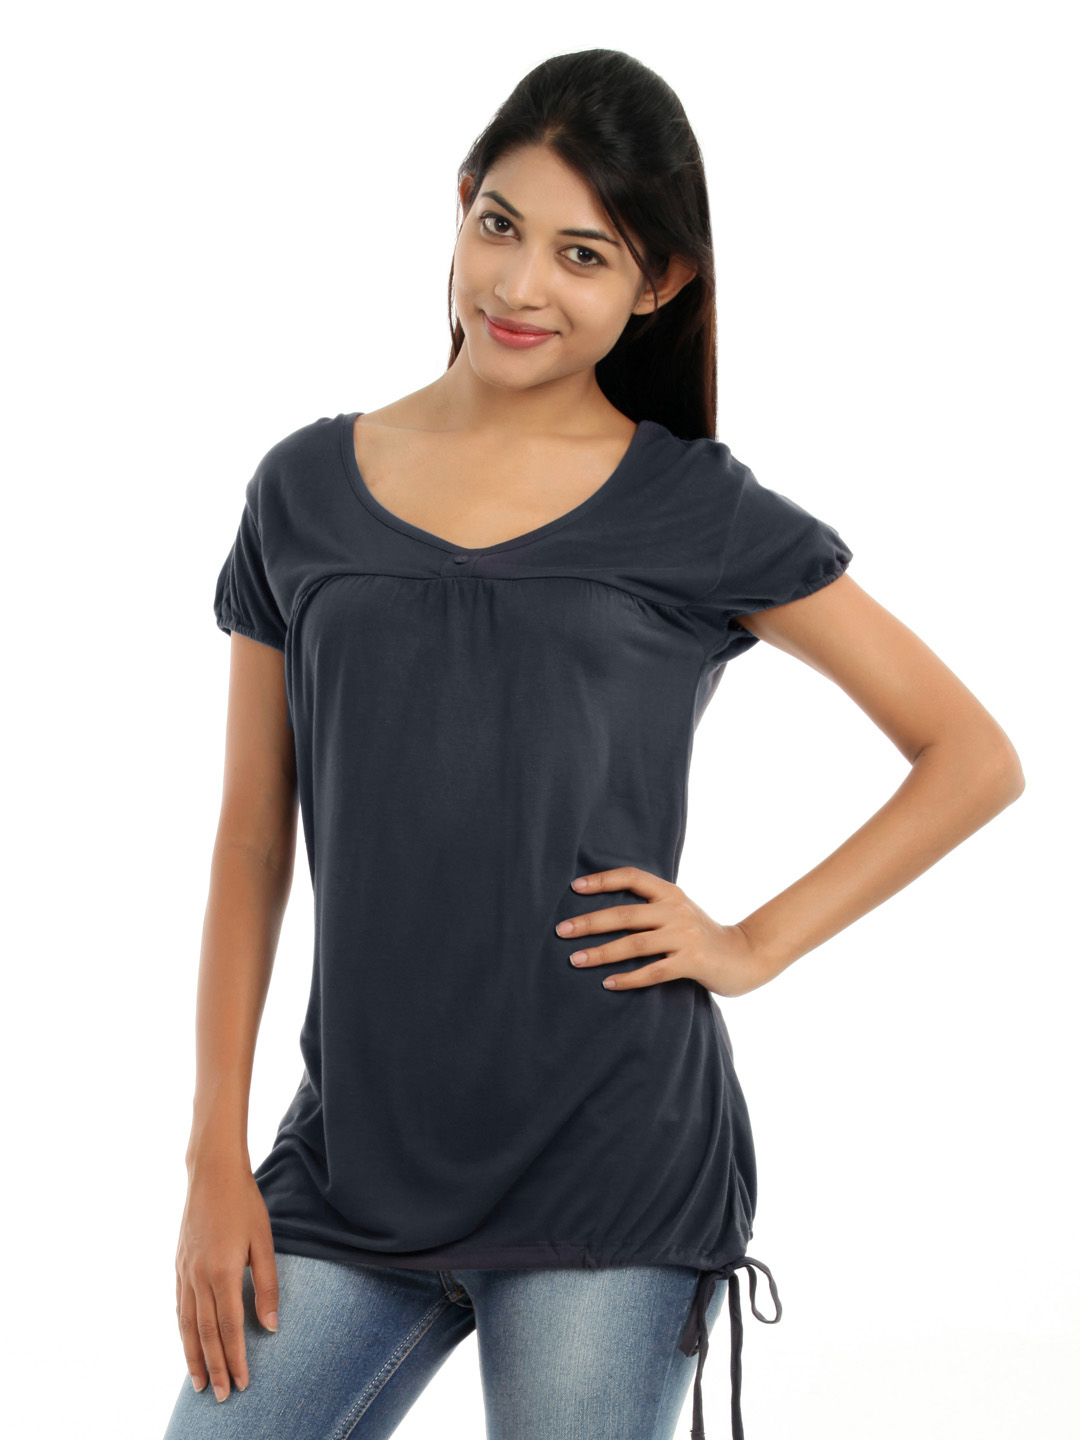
Tokyo Talkies Women Blue Top
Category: Apparel / Topwear / Tops
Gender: Women
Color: Blue
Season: Summer 2012
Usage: Casual